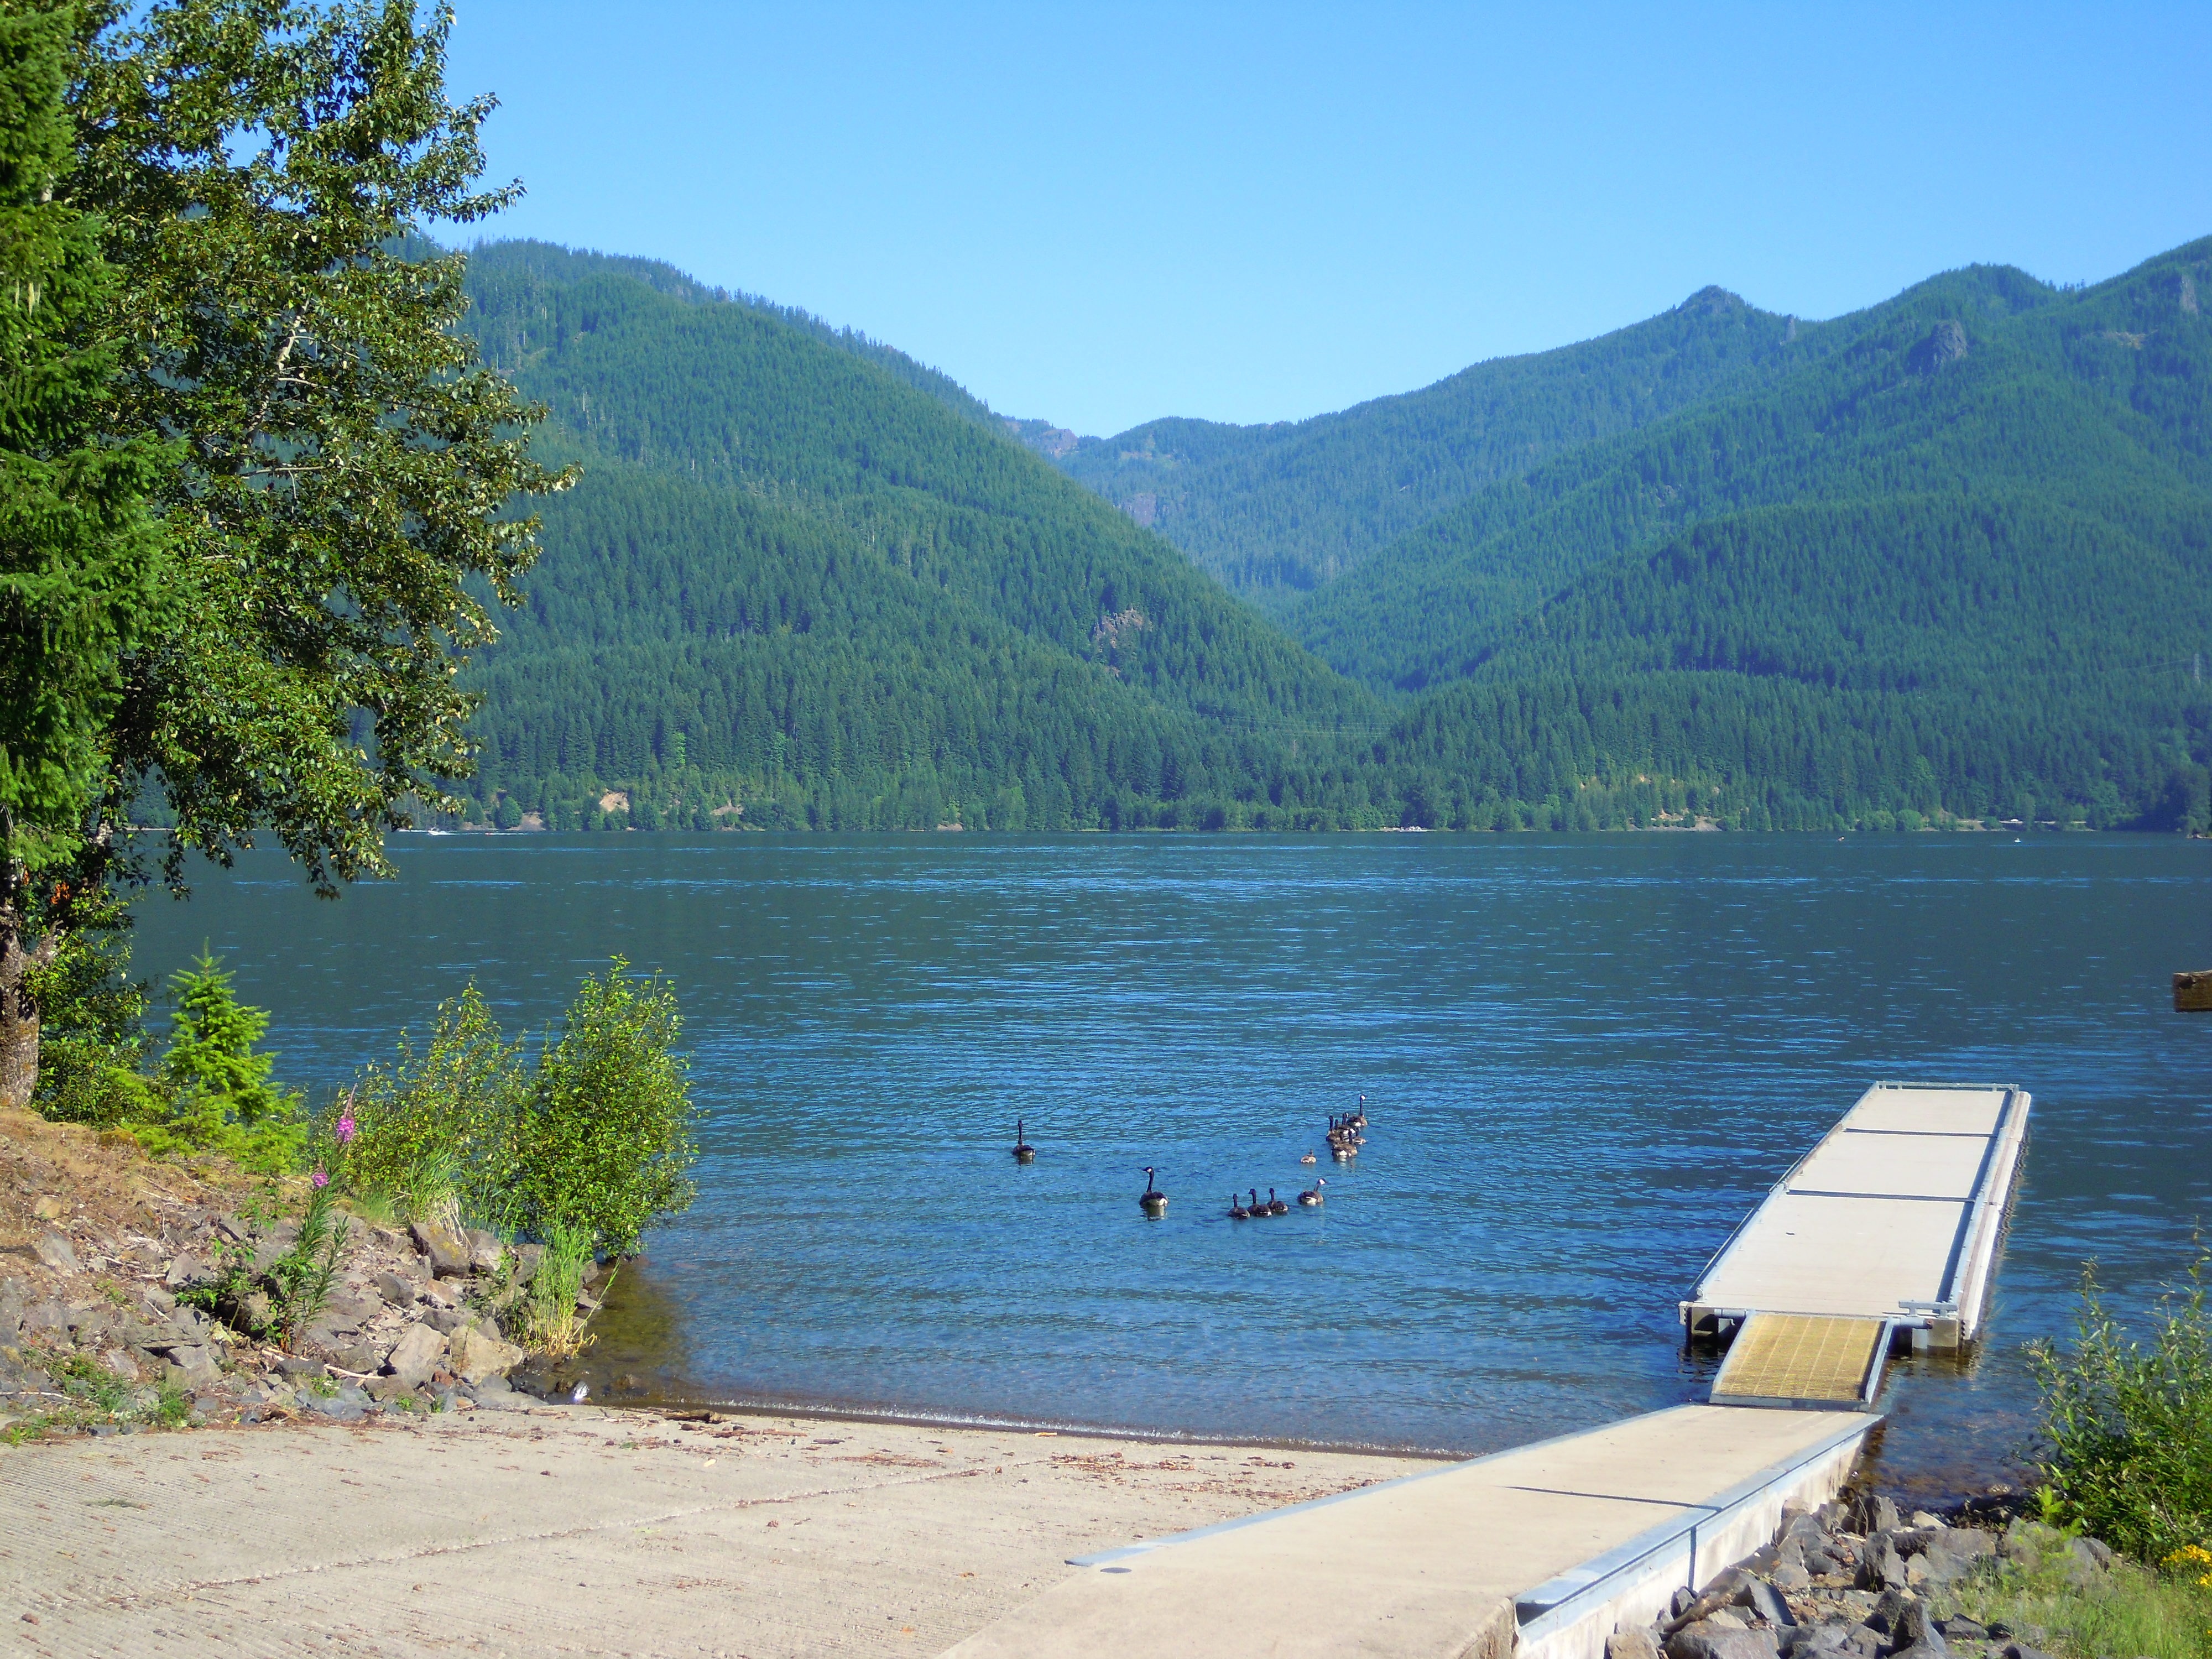
landscape, sea, mountain, dock, lake, summer, bay, reservoir, body of water, day, ducks, loch, detroit lake